National Railway Museum (Peru)

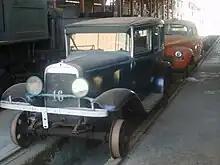
Historical railcars on display in Tacna

The National Railway Museum of Peru is located in Tacna, Peru.